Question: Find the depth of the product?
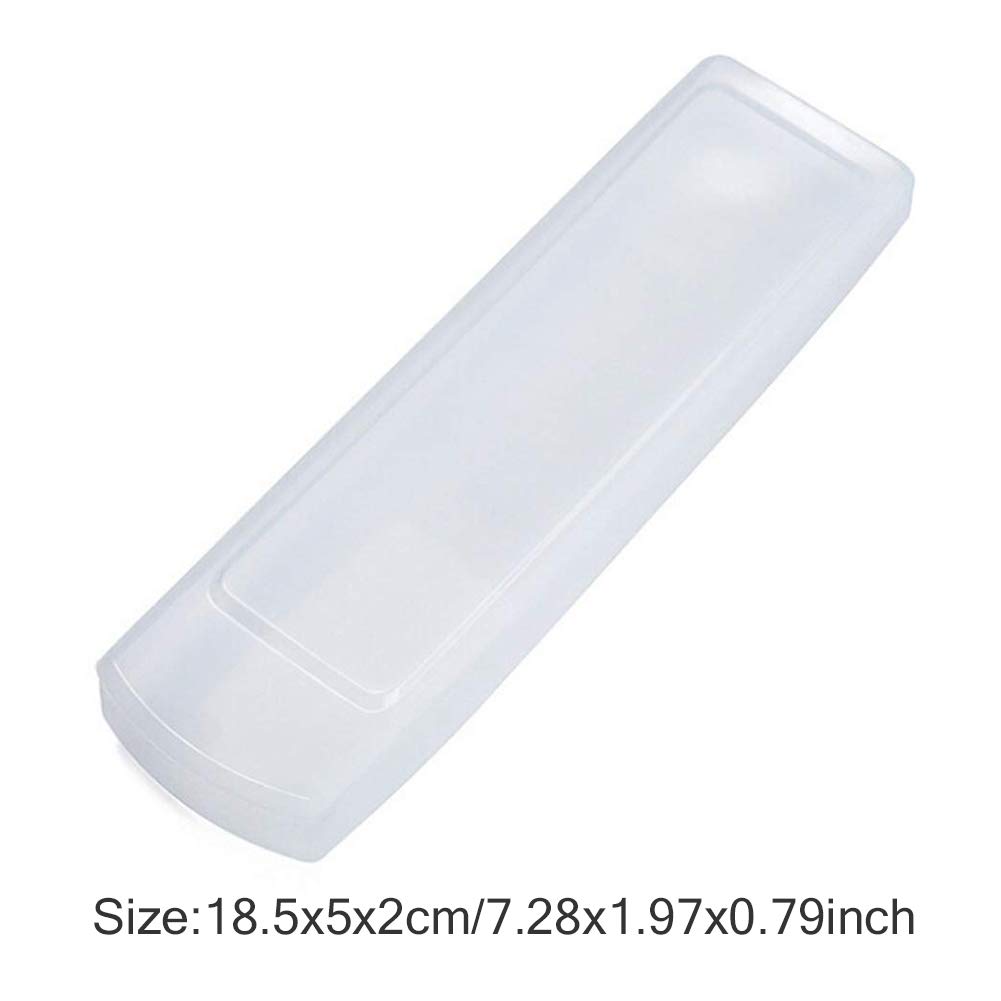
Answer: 2.0 centimetre